Hungarians in Serbia

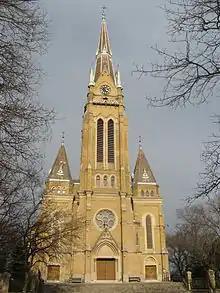
Sarlós Boldogasszony Catholic Church in Bačka Topola

The new temporary borders established in 1918 and permanent ones defined by the Treaty of Trianon in 1920 put an end to Hungarian migration. After World War I, present-day Vojvodina was included into the newly formed Kingdom of Serbs, Croats, and Slovenes (later known as the Kingdom of Yugoslavia), and many Hungarians of Vojvodina wanted to live in the post-Trianon Hungarian state; thus, some of them immigrated to Hungary, which was a destination for several emigration waves of Hungarians from Vojvodina. As a result, the interwar period was generally marked by a stagnation of the Hungarian population. They numbered around 363,000 (1921 census) – 376,000 (1931 census), and they constituted about 23-24% of the entire population of Vojvodina. The outbreak of the Second World War caused some changes in population numbers, but more importantly, it created tensions between the Hungarian and Serb communities.